Will Lawson

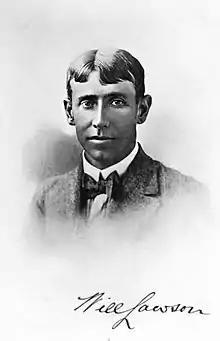
Lawson (undated)

Will Lawson (2 September 1876 – 13 October 1957), born in Durham, England, was a popular bush poet, novelist, journalist and historian of Australia. Many of his works had sailing or stage coach themes.